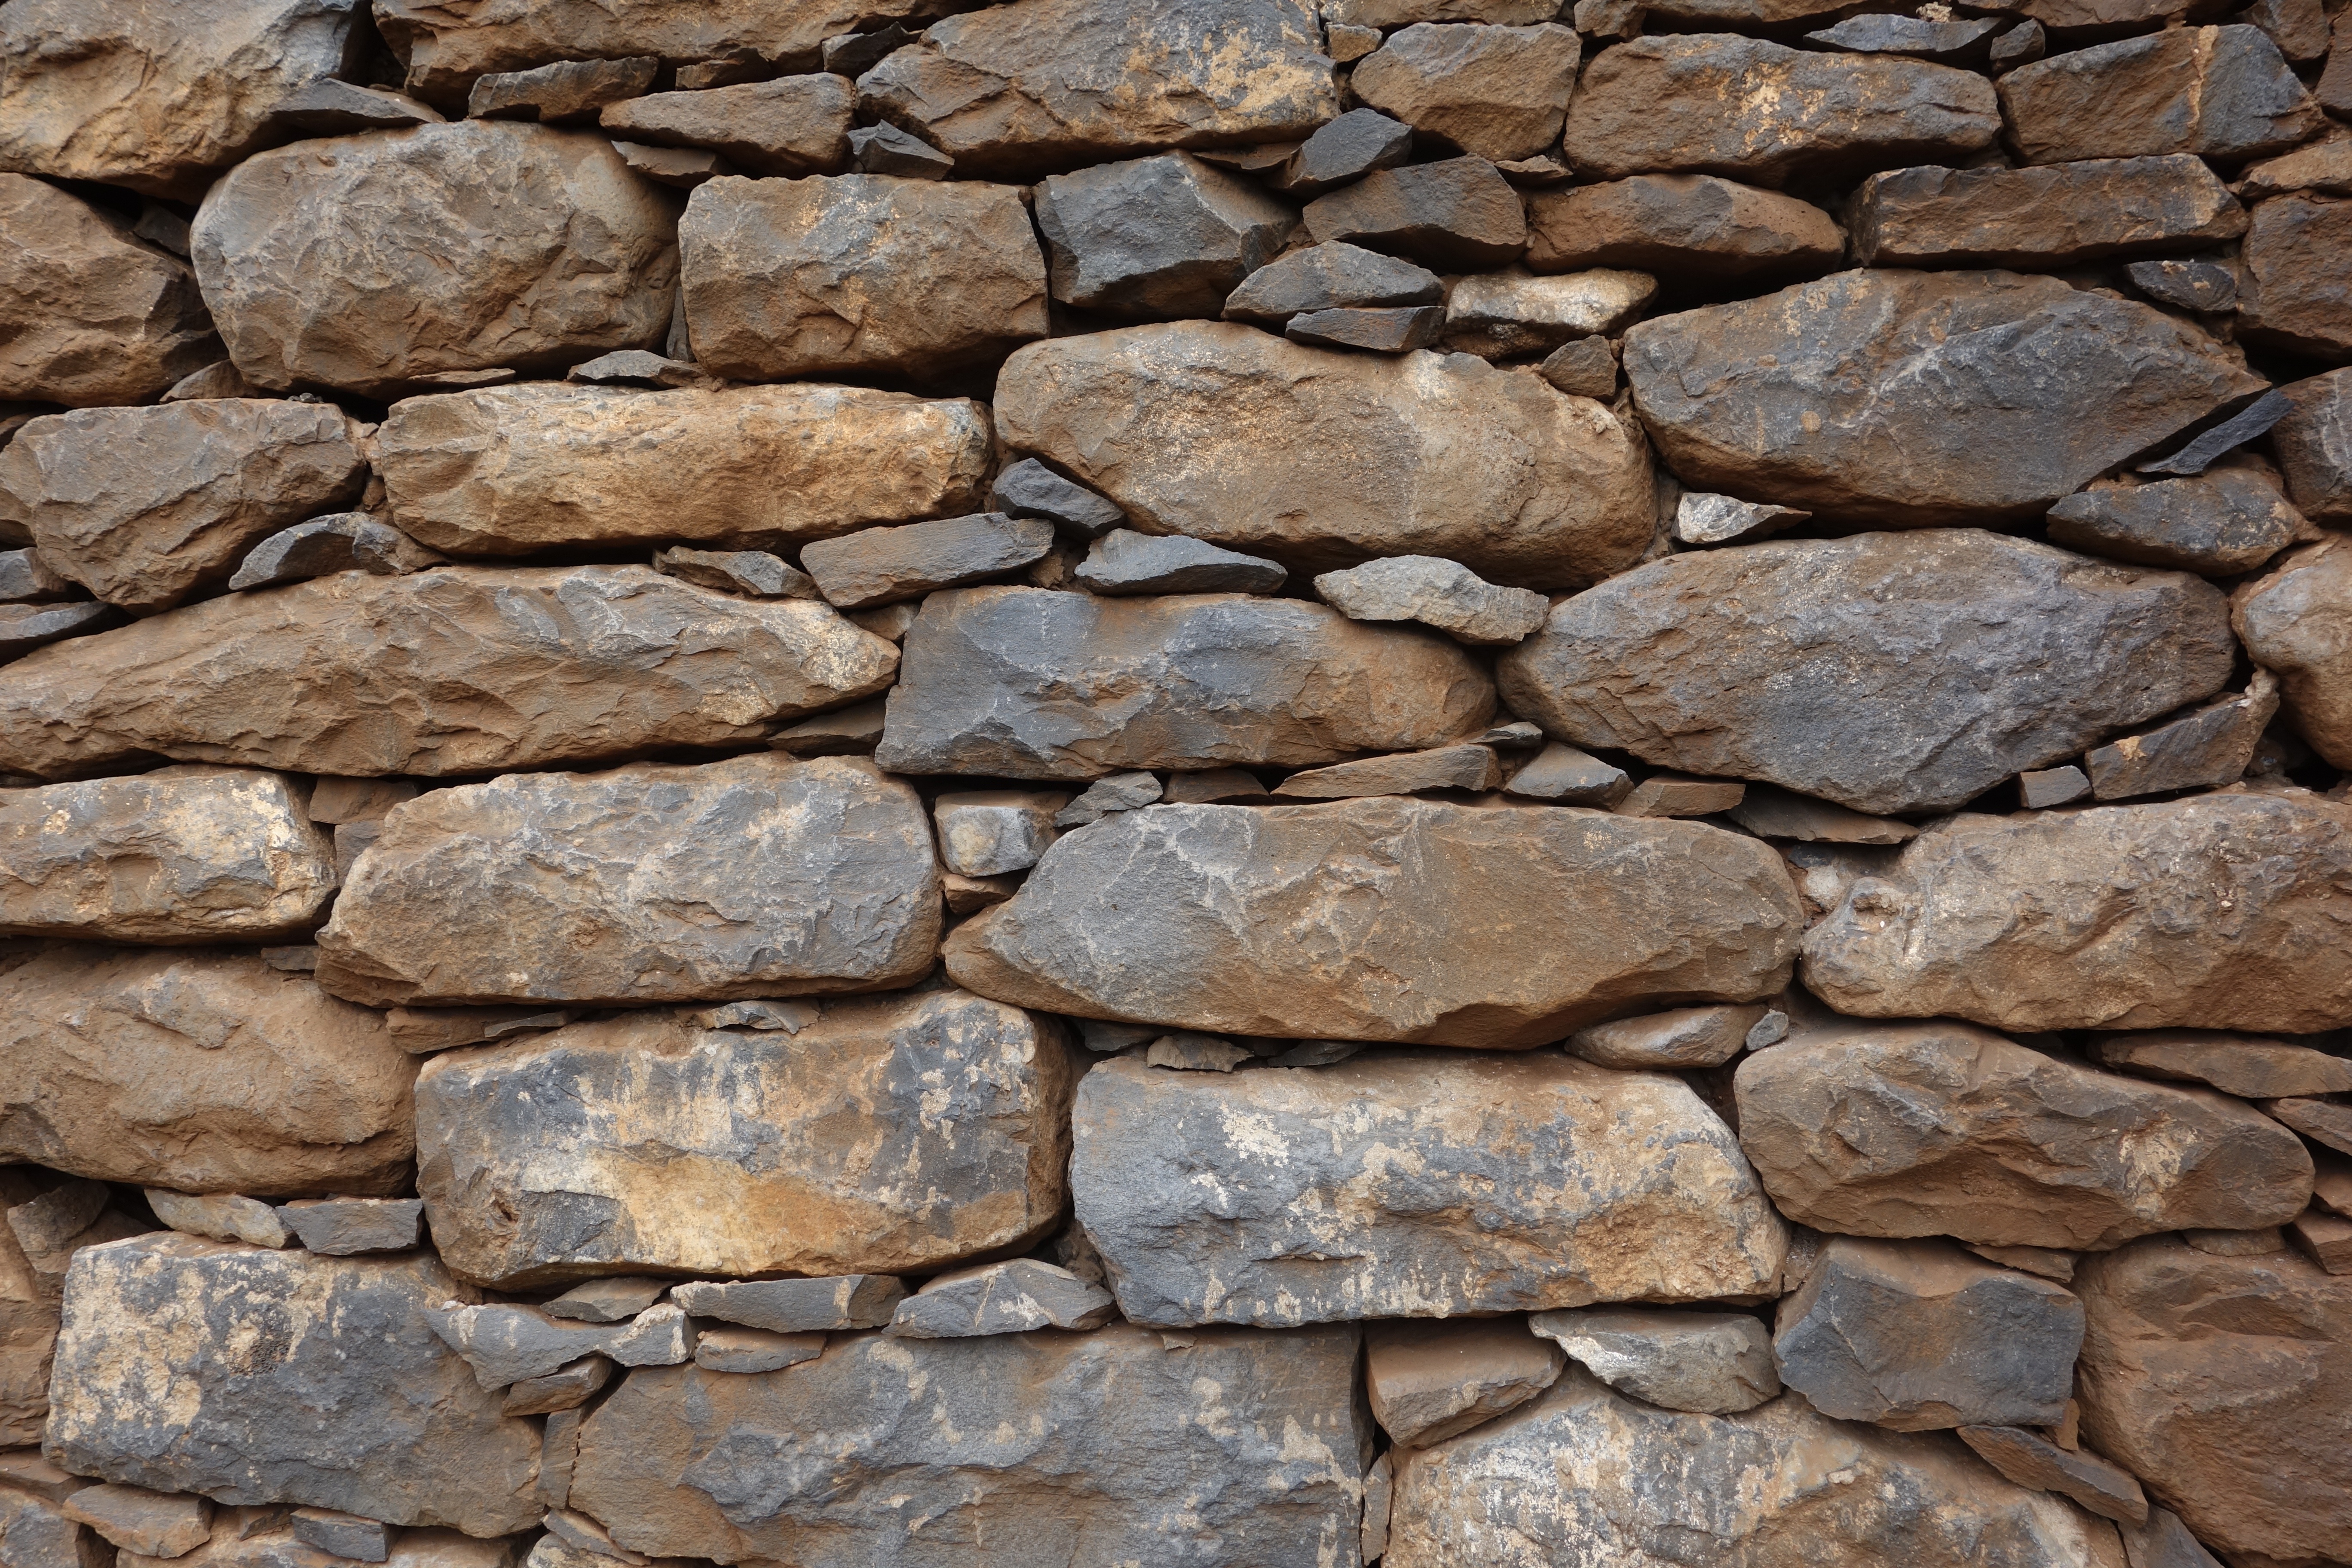
rock, wood, texture, floor, building, wall, stone, rustic, soil, stone wall, brick, material, rubble, backgrounds, flooring, fixed